33rd Alabama Infantry Regiment

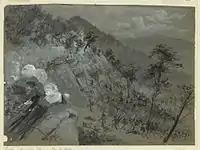
Assault on Dug Gap, part of the Battle of Rocky Face Ridge

On December 2, 1863, The 33rd Alabama and their comrades in the Army of Tennessee learned that they were getting a new commander: Braxton Bragg, who had led the army since the Kentucky Campaign, had resigned his position. General Hardee was given temporary charge of the force, but on December 27 General Joseph Johnston, a veteran leader who proved popular with many of his troops, took command.